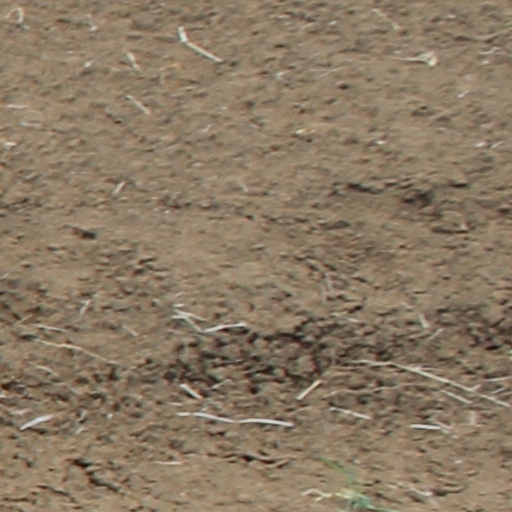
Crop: wheat